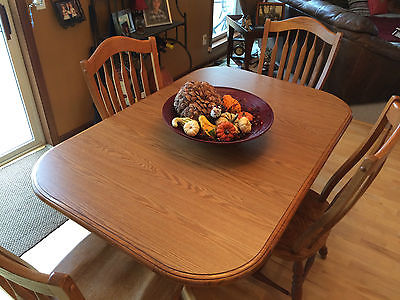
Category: table